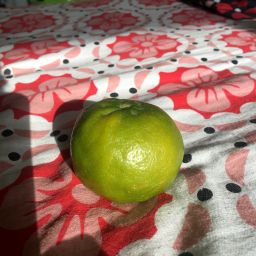
Fruit: Orange
Quality: Good